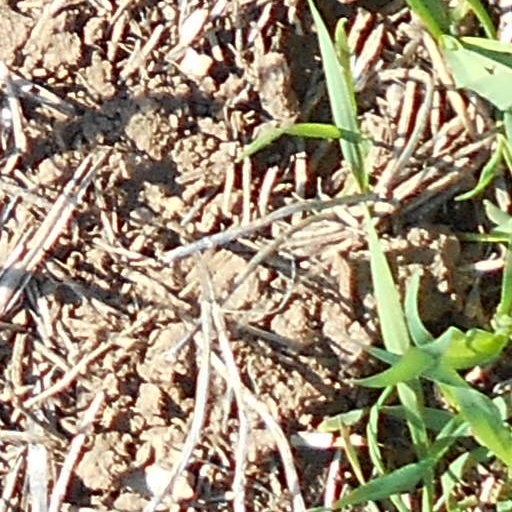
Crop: wheat